Symphony No. 1 (Raff)

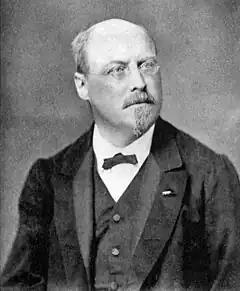
The composer, 1878

Symphony No. 1 in D major, "An das Vaterland" ("To the Fatherland"), Op. 96, was composed by Joachim Raff between 1859 and 1861.